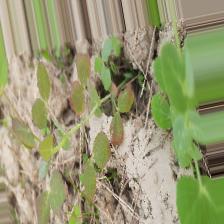
Label: Lentil Rust